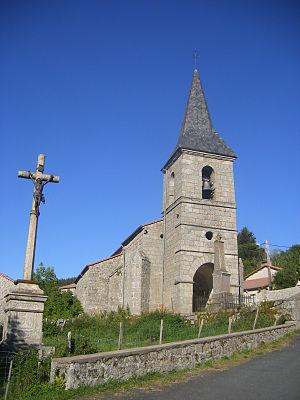
La Besseyre-Saint-Mary est une commune française située dans le département de la Haute-Loire, en région d'Auvergne-Rhône-Alpes.